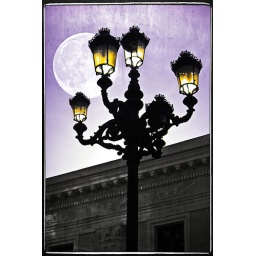
A street lamp in Old San Juan.